Princess Stéphanie of Monaco

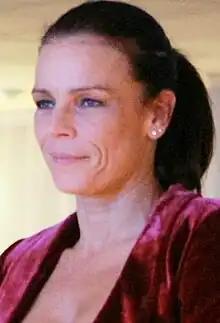
Princess Stéphanie in 2013

Princess Stéphanie of Monaco (Stéphanie Marie Elisabeth Grimaldi; born 1 February 1965) is the youngest child of Rainier III, Prince of Monaco, and his wife, American actress Grace Kelly. She is the younger sister of Albert II, Prince of Monaco, and Caroline, Princess of Hanover. Currently 14th in the line of succession to the Monegasque throne, she has been a singer, swimwear designer, and fashion model.